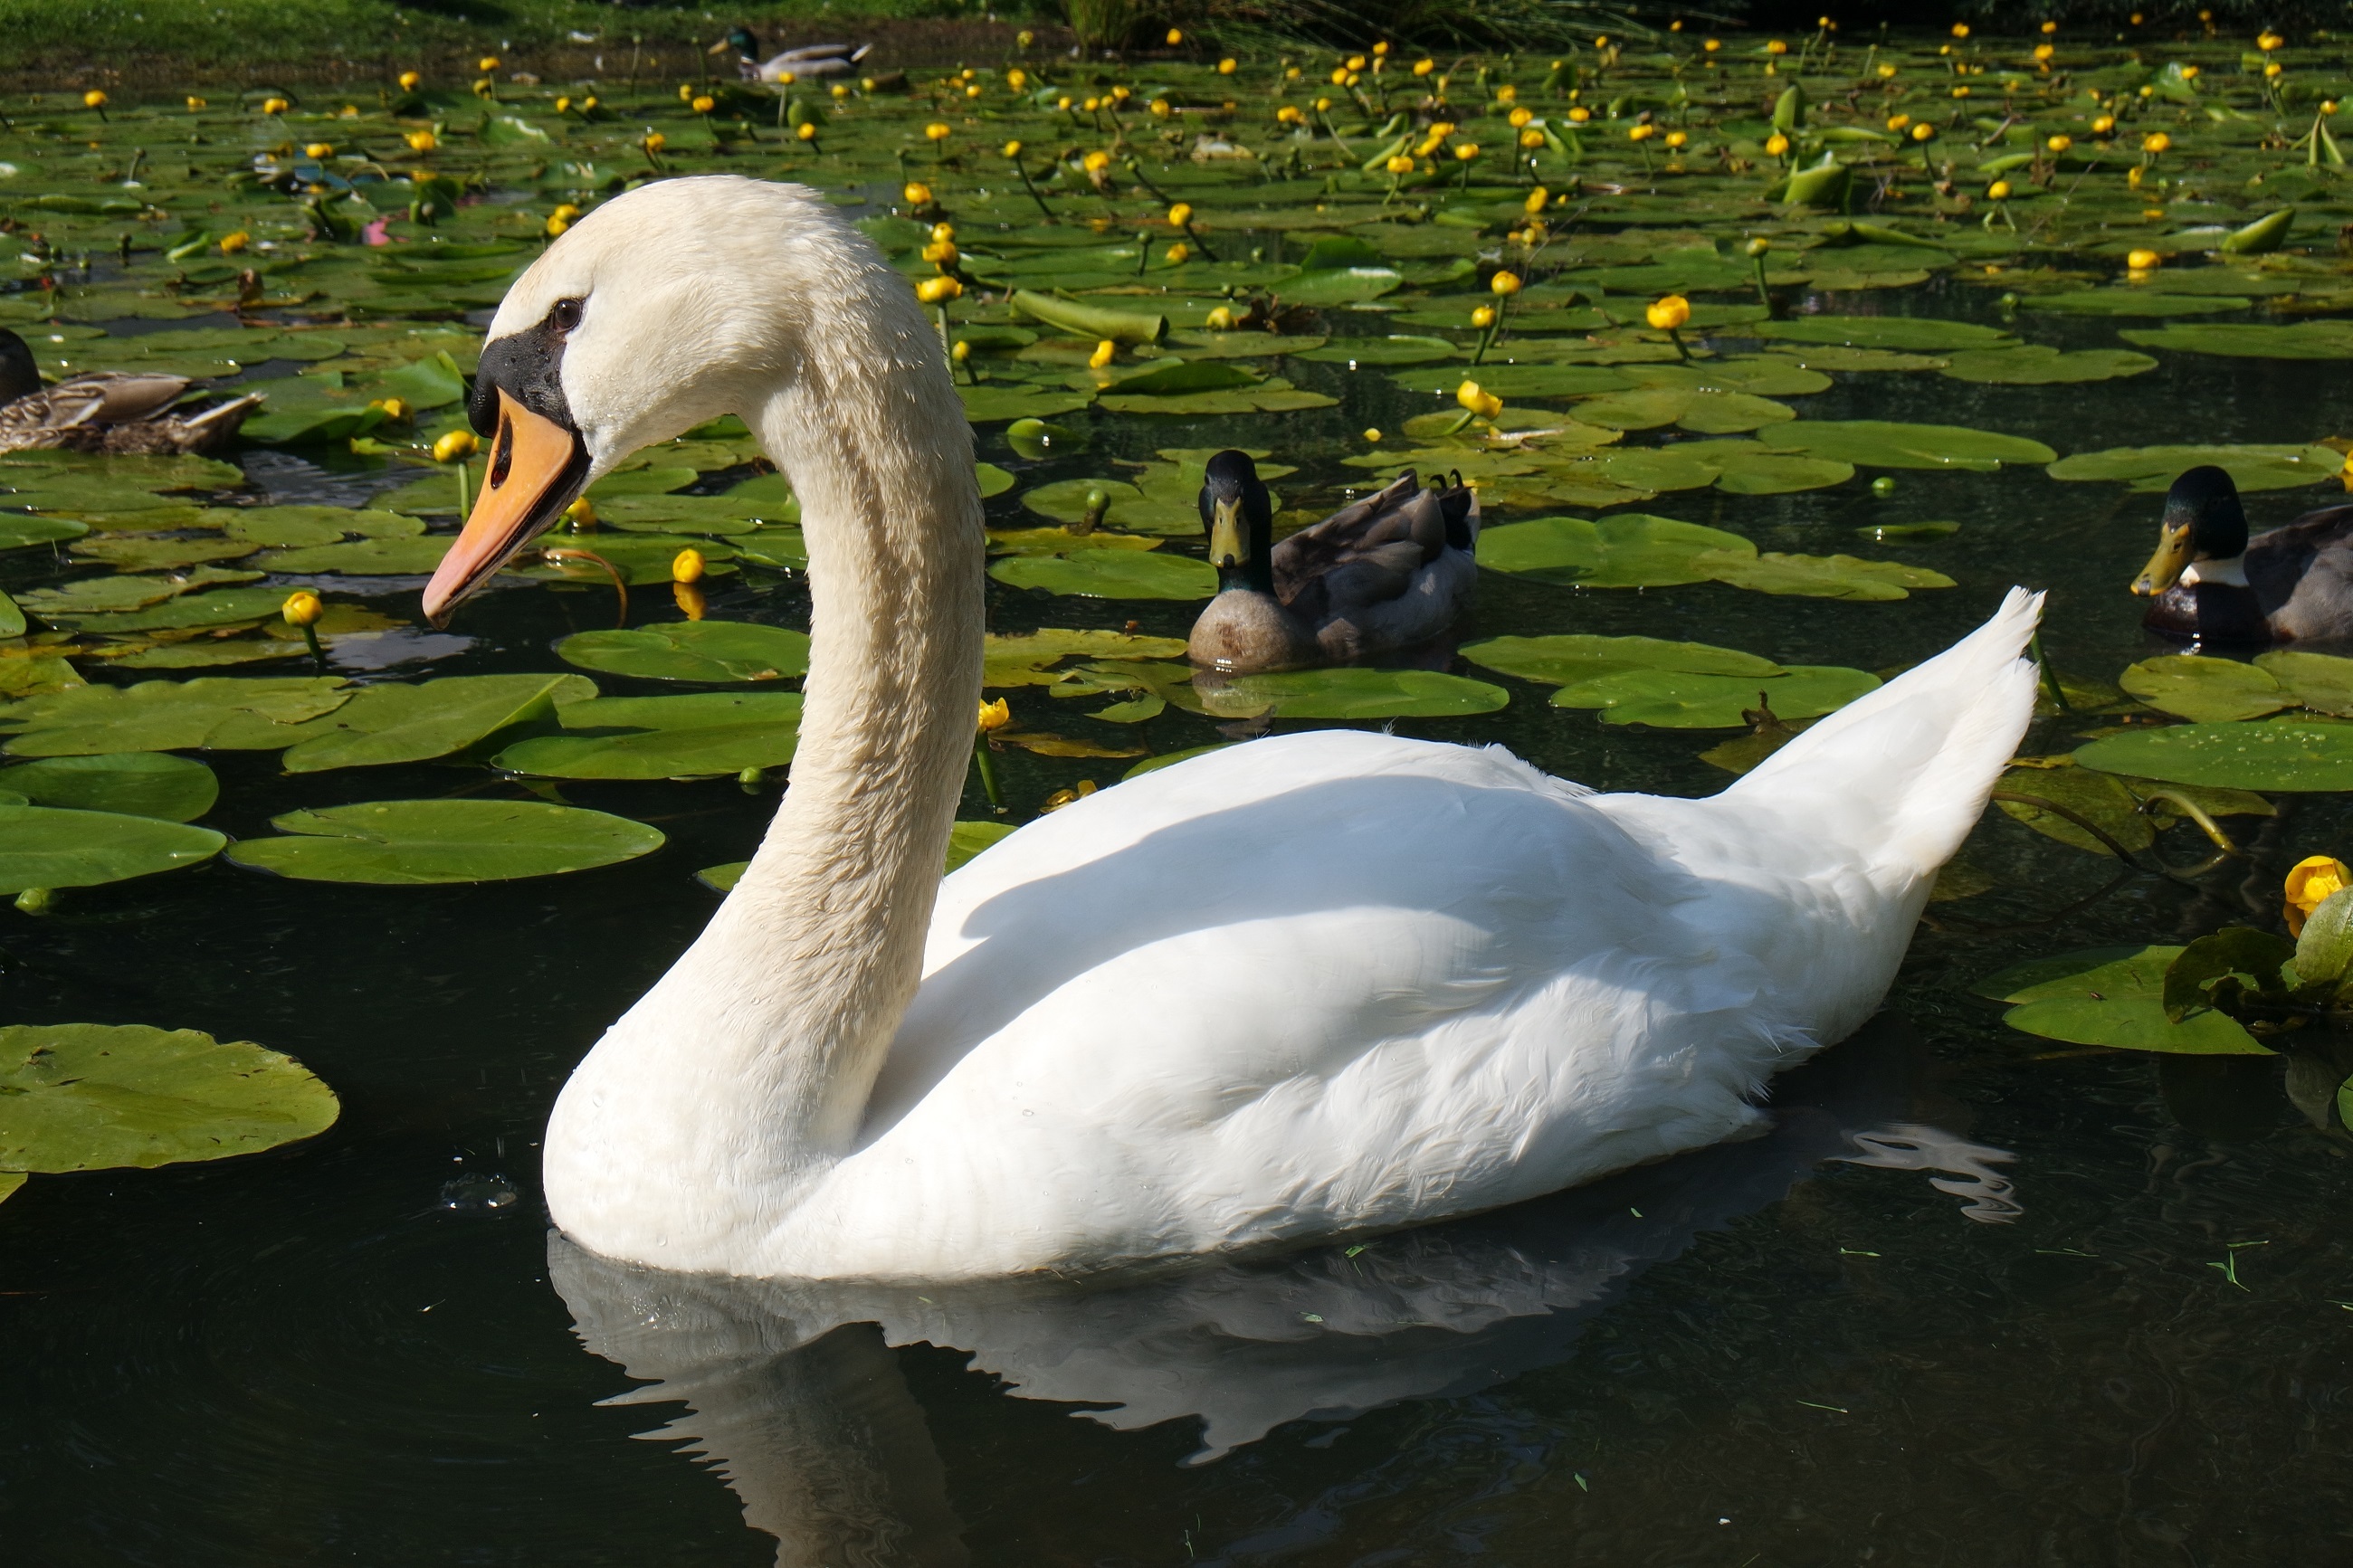
water, nature, bird, wing, white, lake, wildlife, portrait, beak, peaceful, fauna, swimming, swan, duck, goose, vertebrate, waterfowl, water bird, elegance, graceful, lily pads, ducks geese and swans